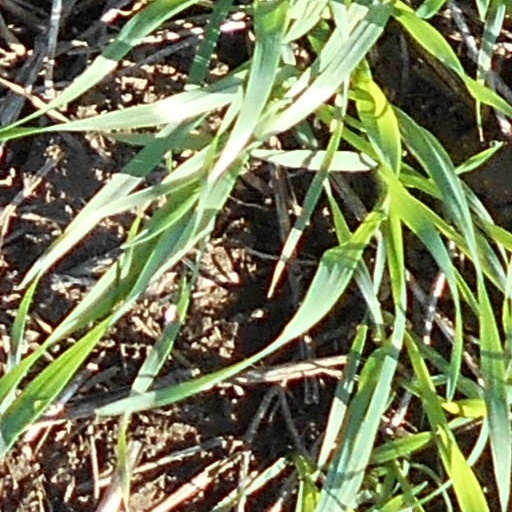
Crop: wheat